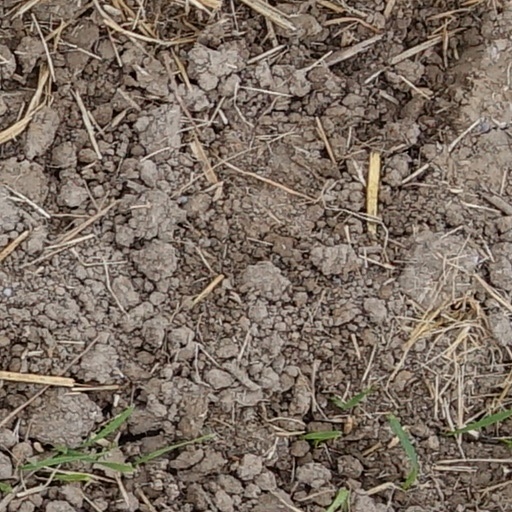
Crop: wheat